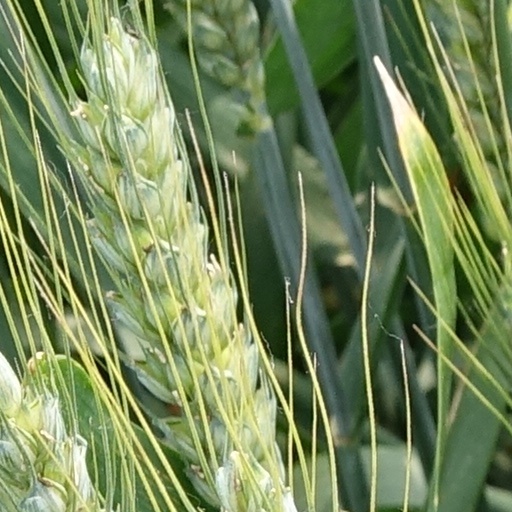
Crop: wheat